Fort Reno (Wyoming)

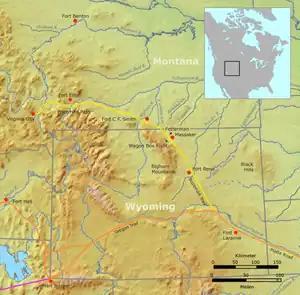
The Bozeman Trail with Fort Reno

The Bozeman Trail, built as a way around the Bighorn Mountains, crossed the Powder River at Fort Connor, offering emigrants traveling on it protection. Buildings constructed at Connor had sod-covered roofs and dirt floors. In October 1865, the 6th Michigan and Colonel Kidd turned the garrison of Fort Connor over to Captain George W. Williford, and Companies C, and D, of the 5th United States Volunteer Infantry Regiment, companies of the Galvanized Yankees, and a company of Indian scouts.